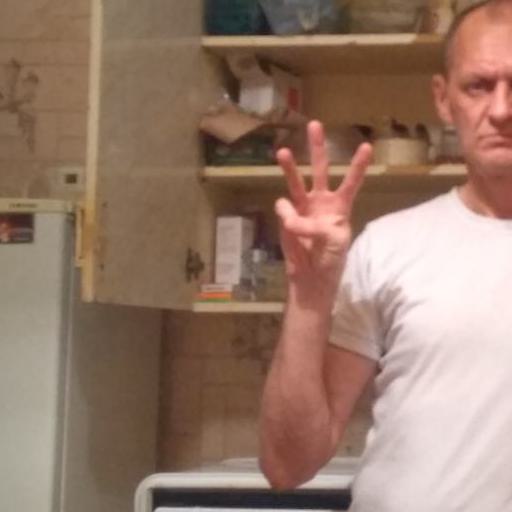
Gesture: three